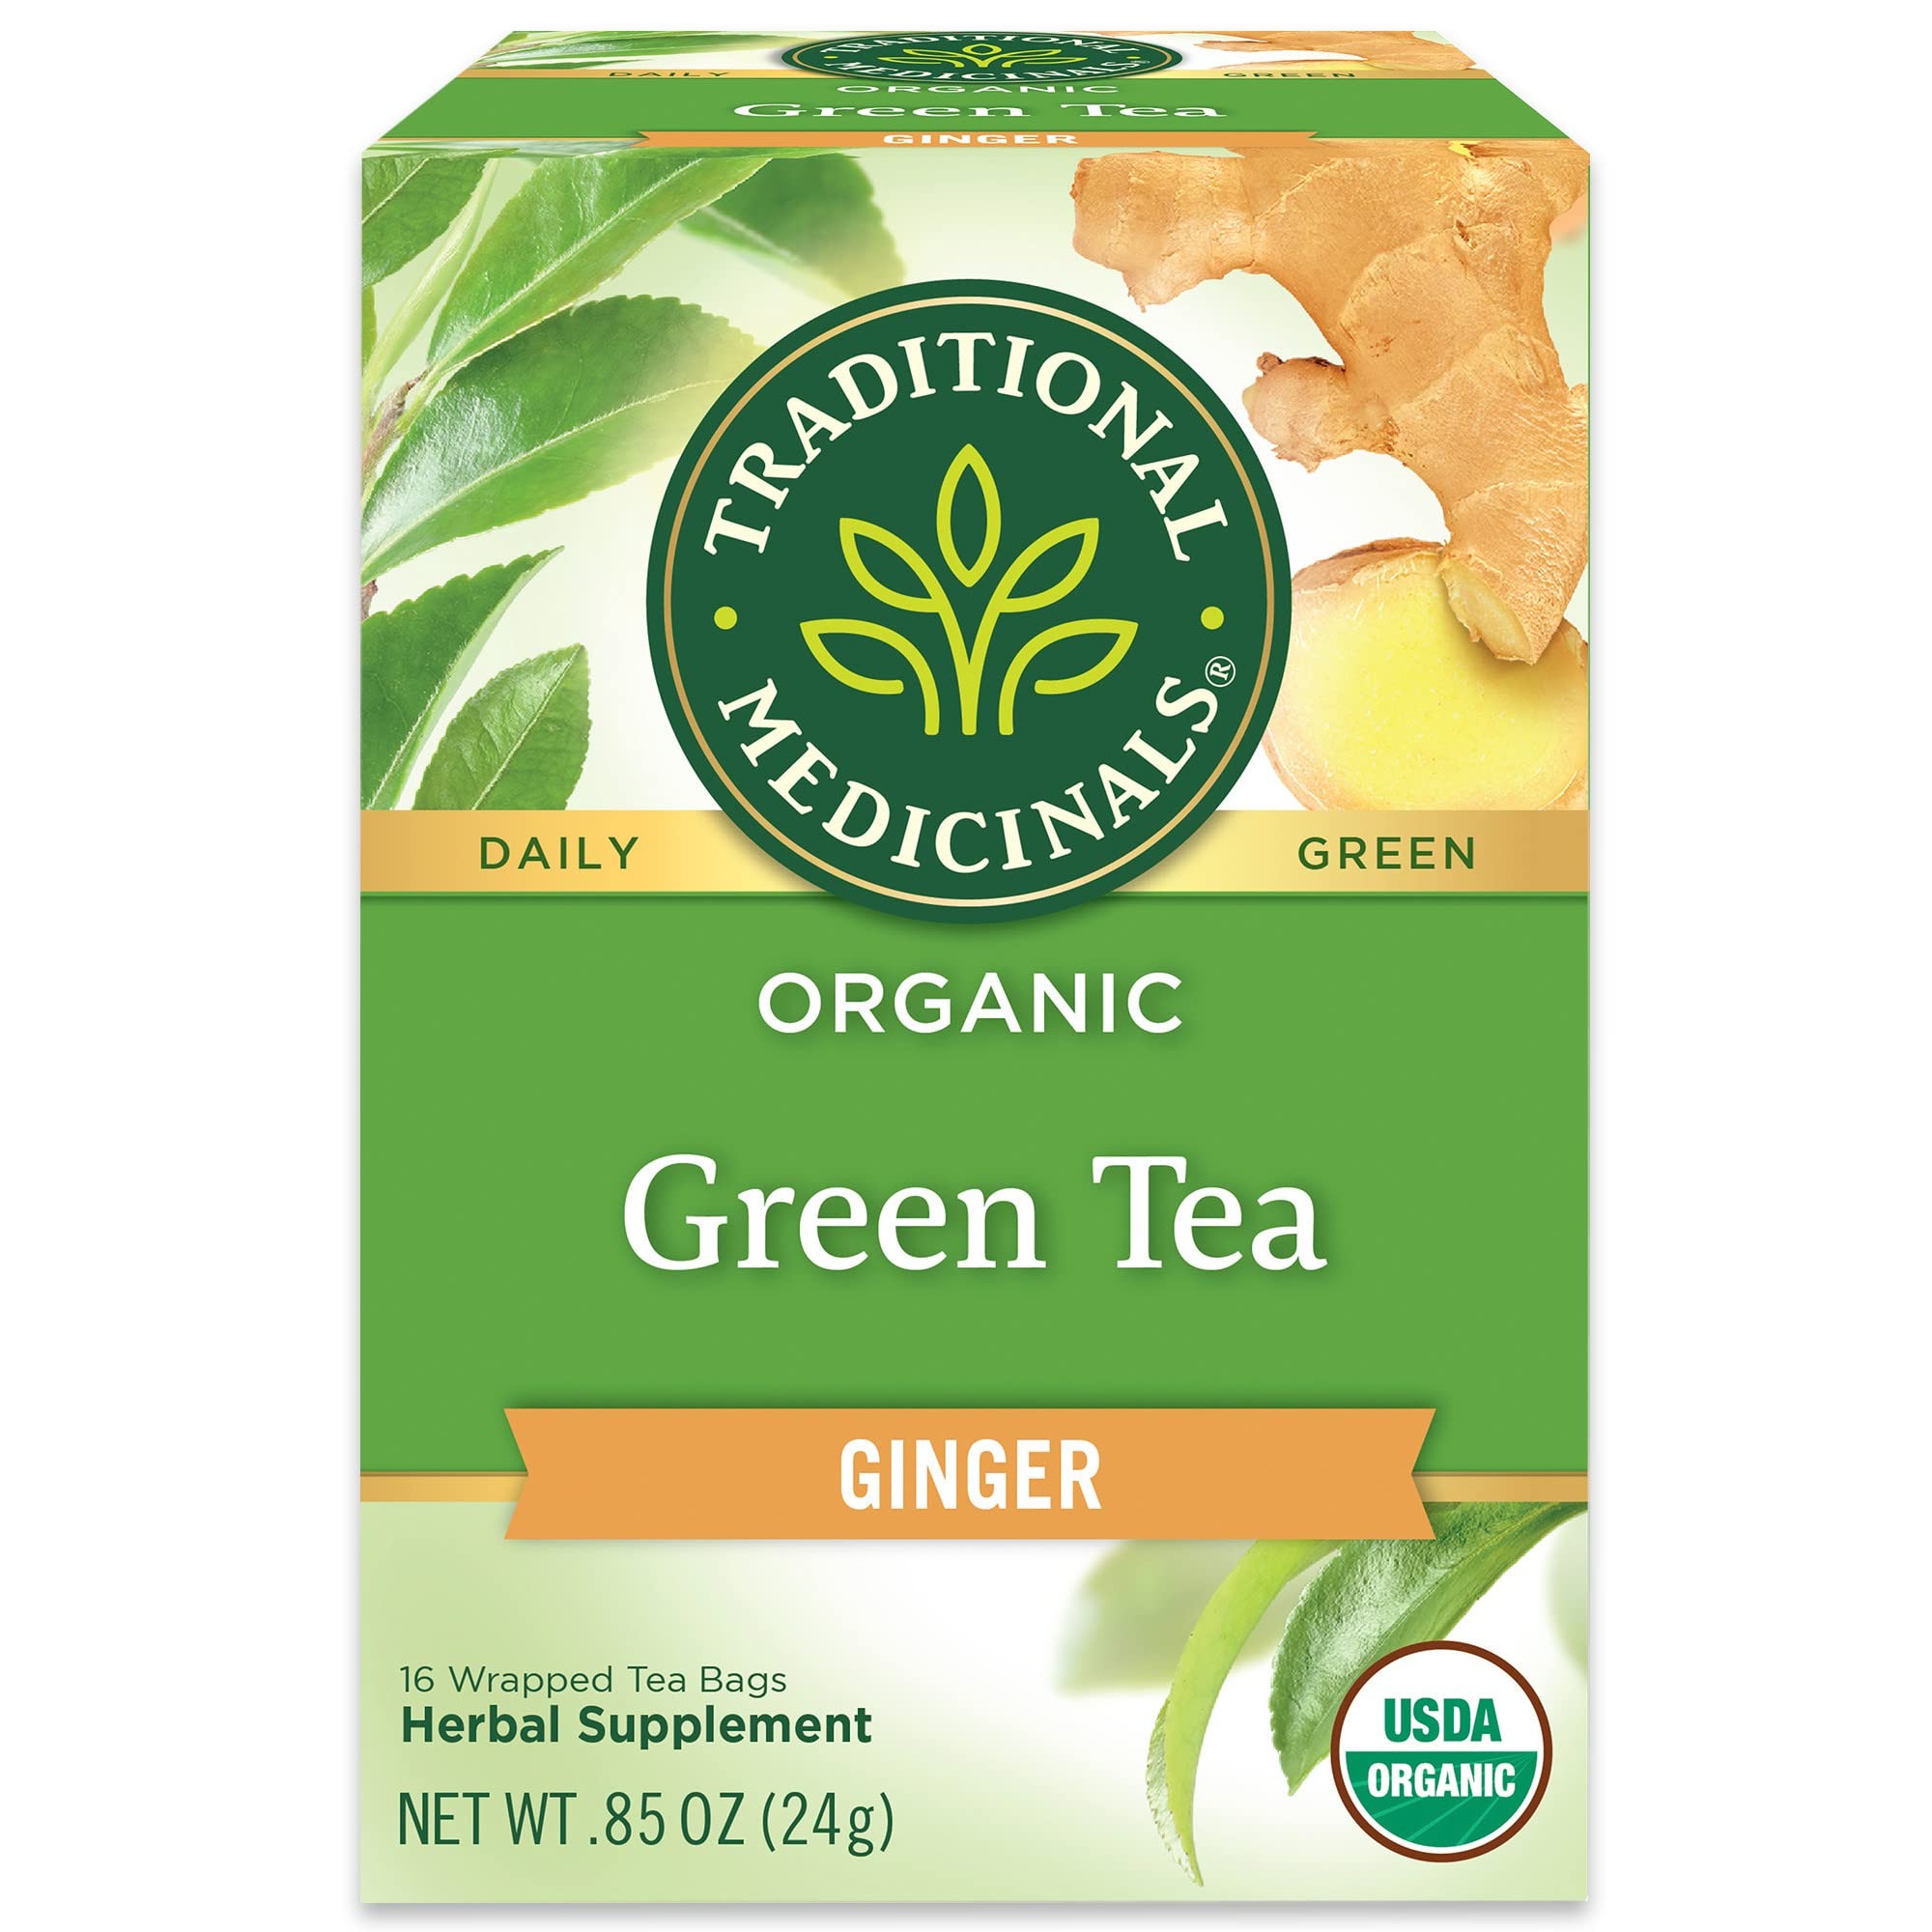
Item Name: Traditional Medicinals Organic Green Tea Ginger Herbal Tea, Promotes Healthy Digestion, (Pack of 1) - 16 Tea Bags
Bullet Point 1: Herbal Power: Gently invigorates, while promoting healthy digestion
Bullet Point 2: Taste: Pleasantly warming, spicy and mildly tannic
Bullet Point 3: Plant Story: Combining the time-honored tradition of green tea with the extra wellness benefits of spicy, warming ginger—a staple in Ayurveda—we created this tea to promote healthy digestion
Bullet Point 4: Each tea bag contains approximately 15 mg of naturally occurring caffeine from green tea leaf; USDA Certified Organic. Non-GMO Verified. Kosher. Certified B Corp
Bullet Point 5: 1 carton containing 16 tea bags
Value: 16.0
Unit: Count

Price: 6.035